Describe the emotion expressed in this image:  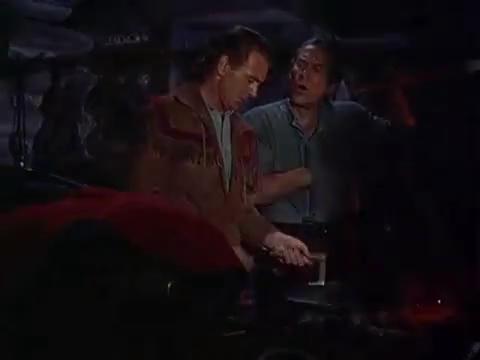
This person displays Fear, valence and arousal with low intensity.